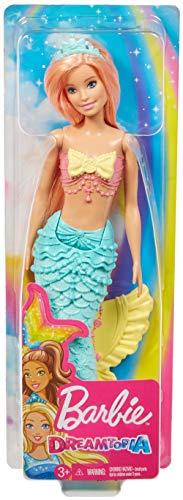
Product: Barbie Dreamtopia Mermaid Doll, Coral Hair
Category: Toys & Games | Dolls & Accessories | Dolls
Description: Make a splash with Barbie mermaid dolls from Barbie Dreamtopia – this fairytale doll shines with a candy theme.
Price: $9.99
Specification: ProductDimensions:4.5x2.1x12.8inches|ItemWeight:3.52ounces|ShippingWeight:9.1ounces(Viewshippingratesandpolicies)|ASIN:B07FFNNJR2|Itemmodelnumber:FXT11|Manufacturerrecommendedage:36months-7years